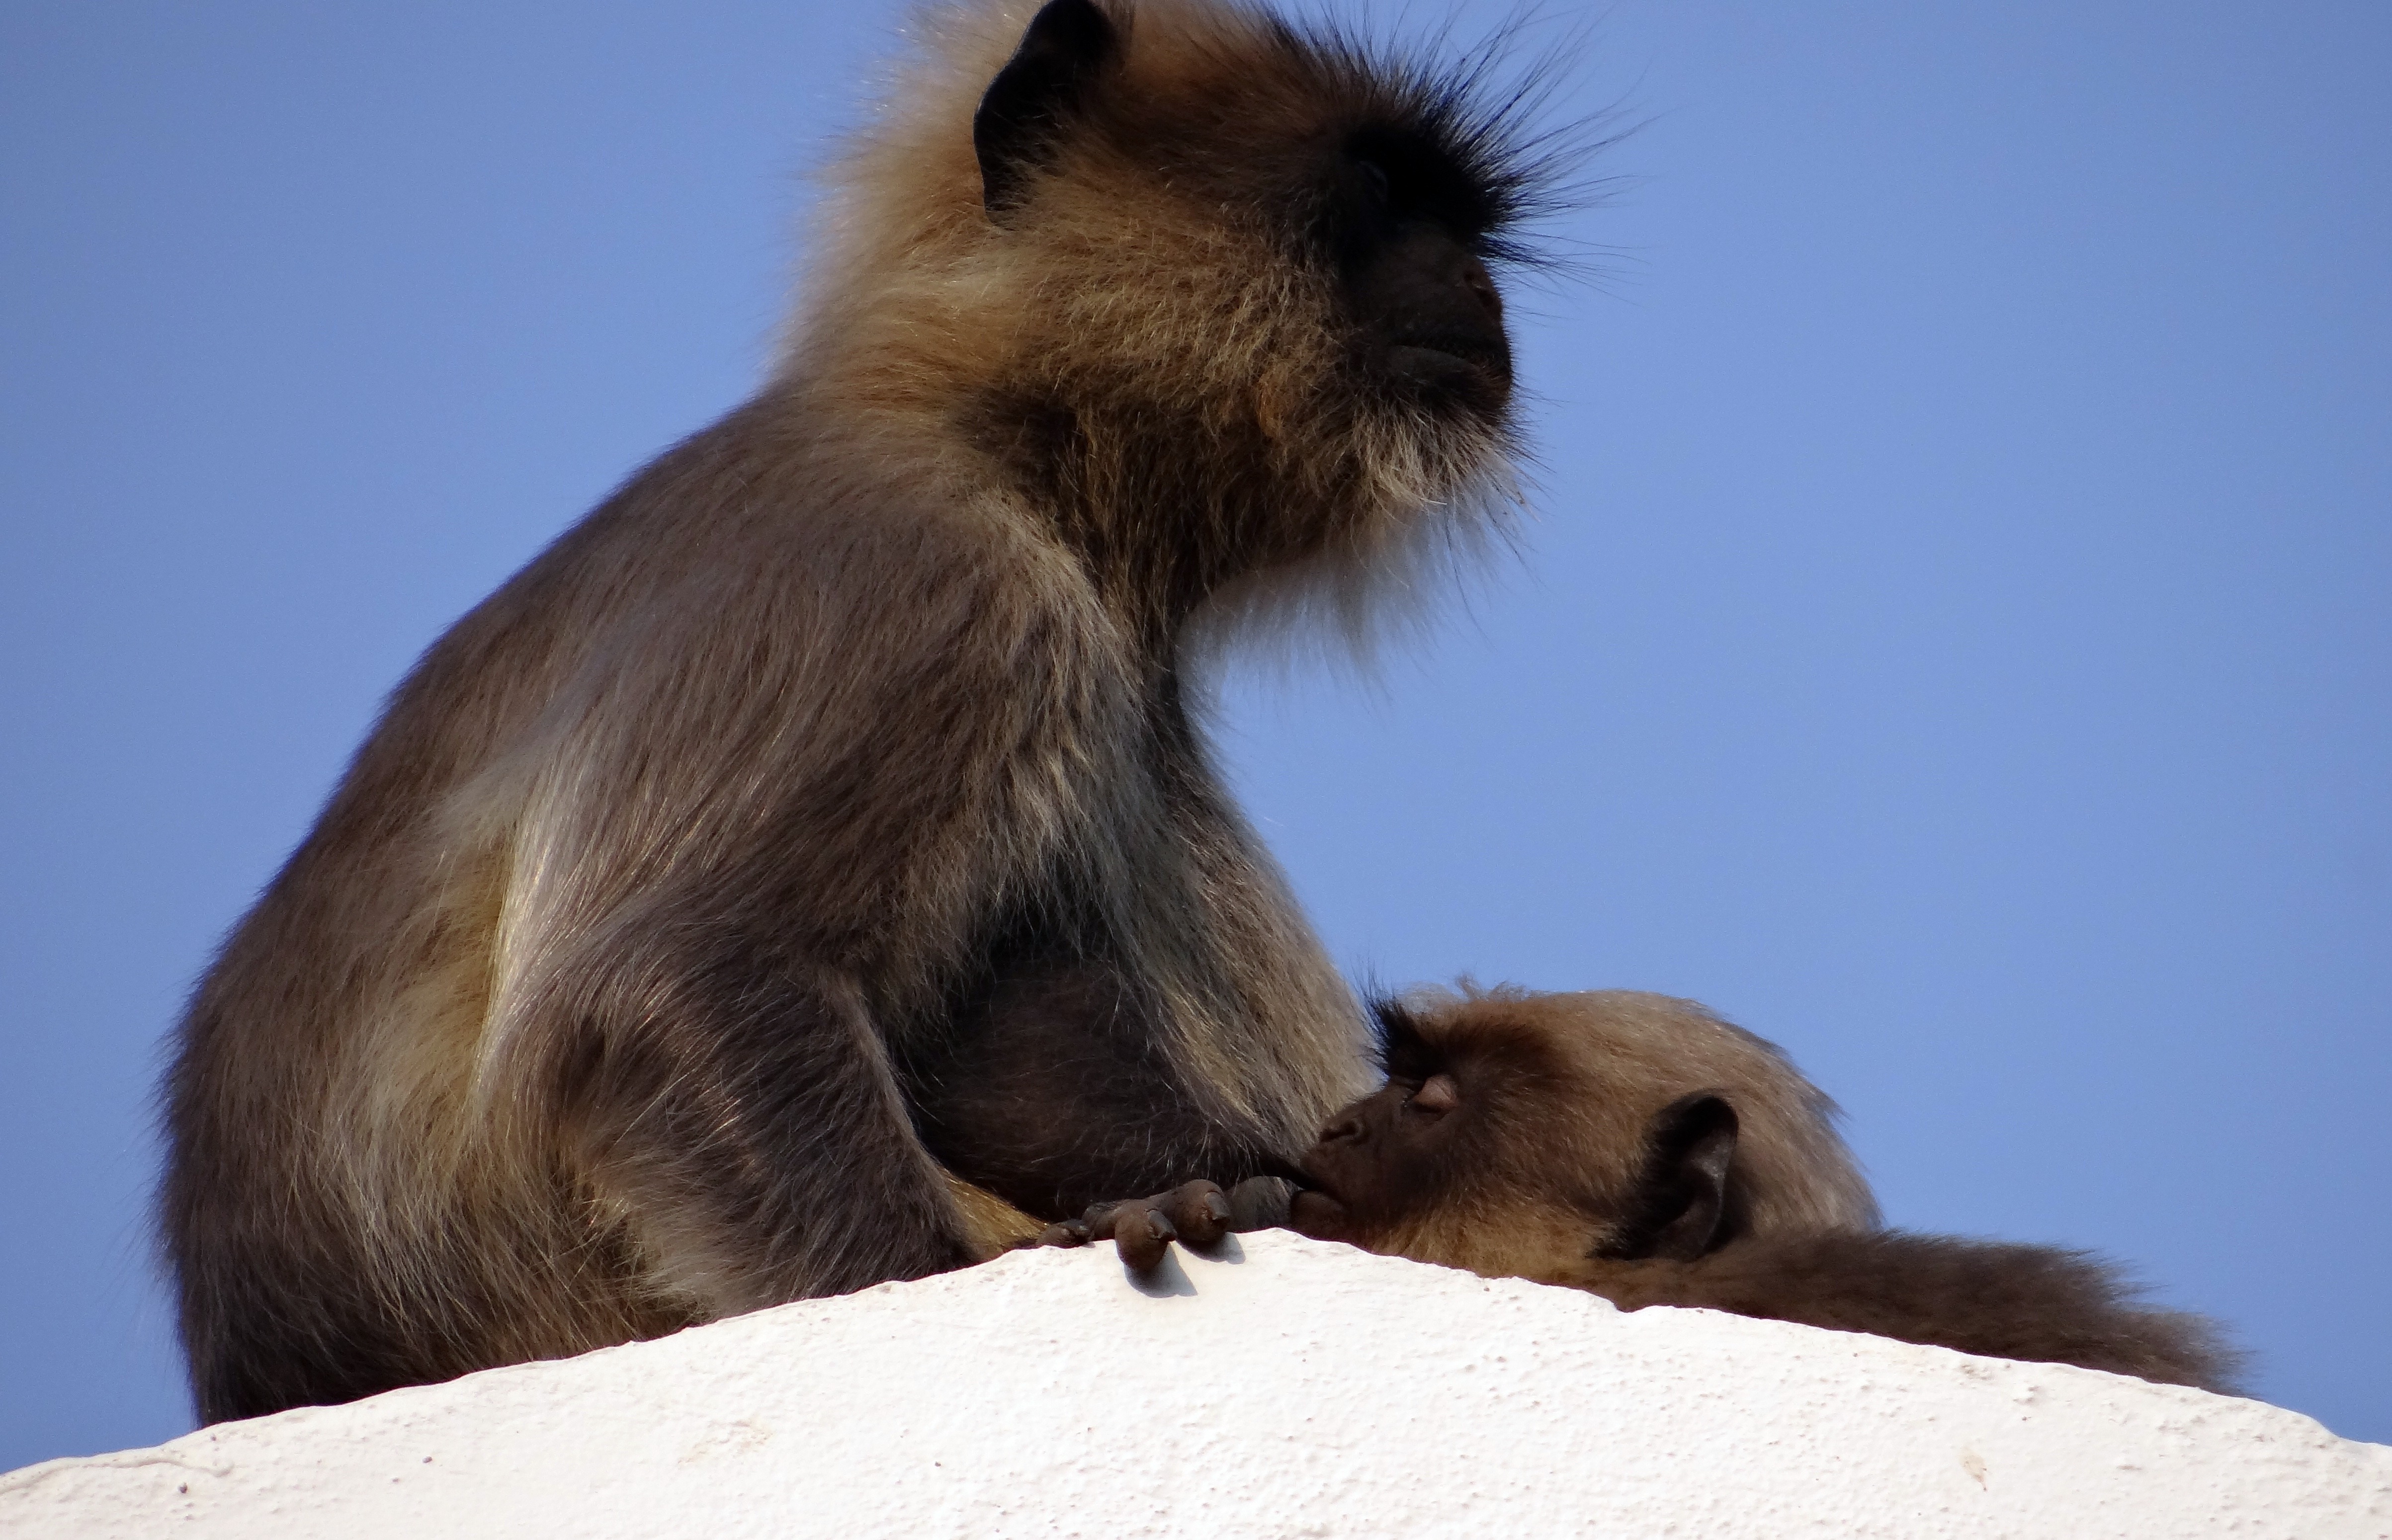
animal, female, wildlife, sitting, mammal, monkey, dharwad, baby, fauna, primate, mom, vertebrate, india, macaque, old world monkey, gray langur, hanuman langur, semnopithecus entellus, sucking langur